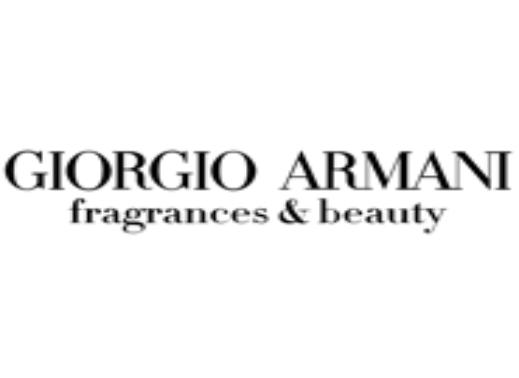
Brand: Armani
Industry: Clothes